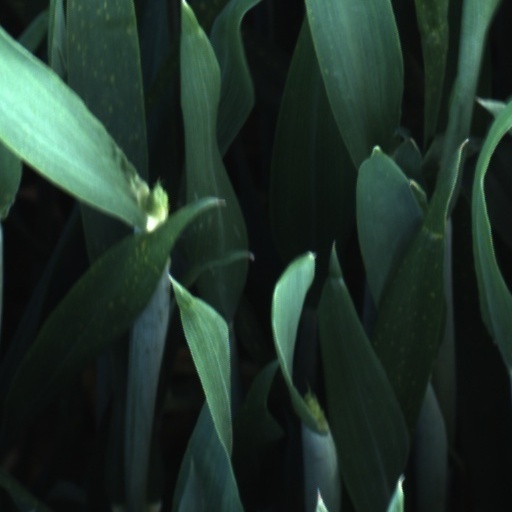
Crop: wheat